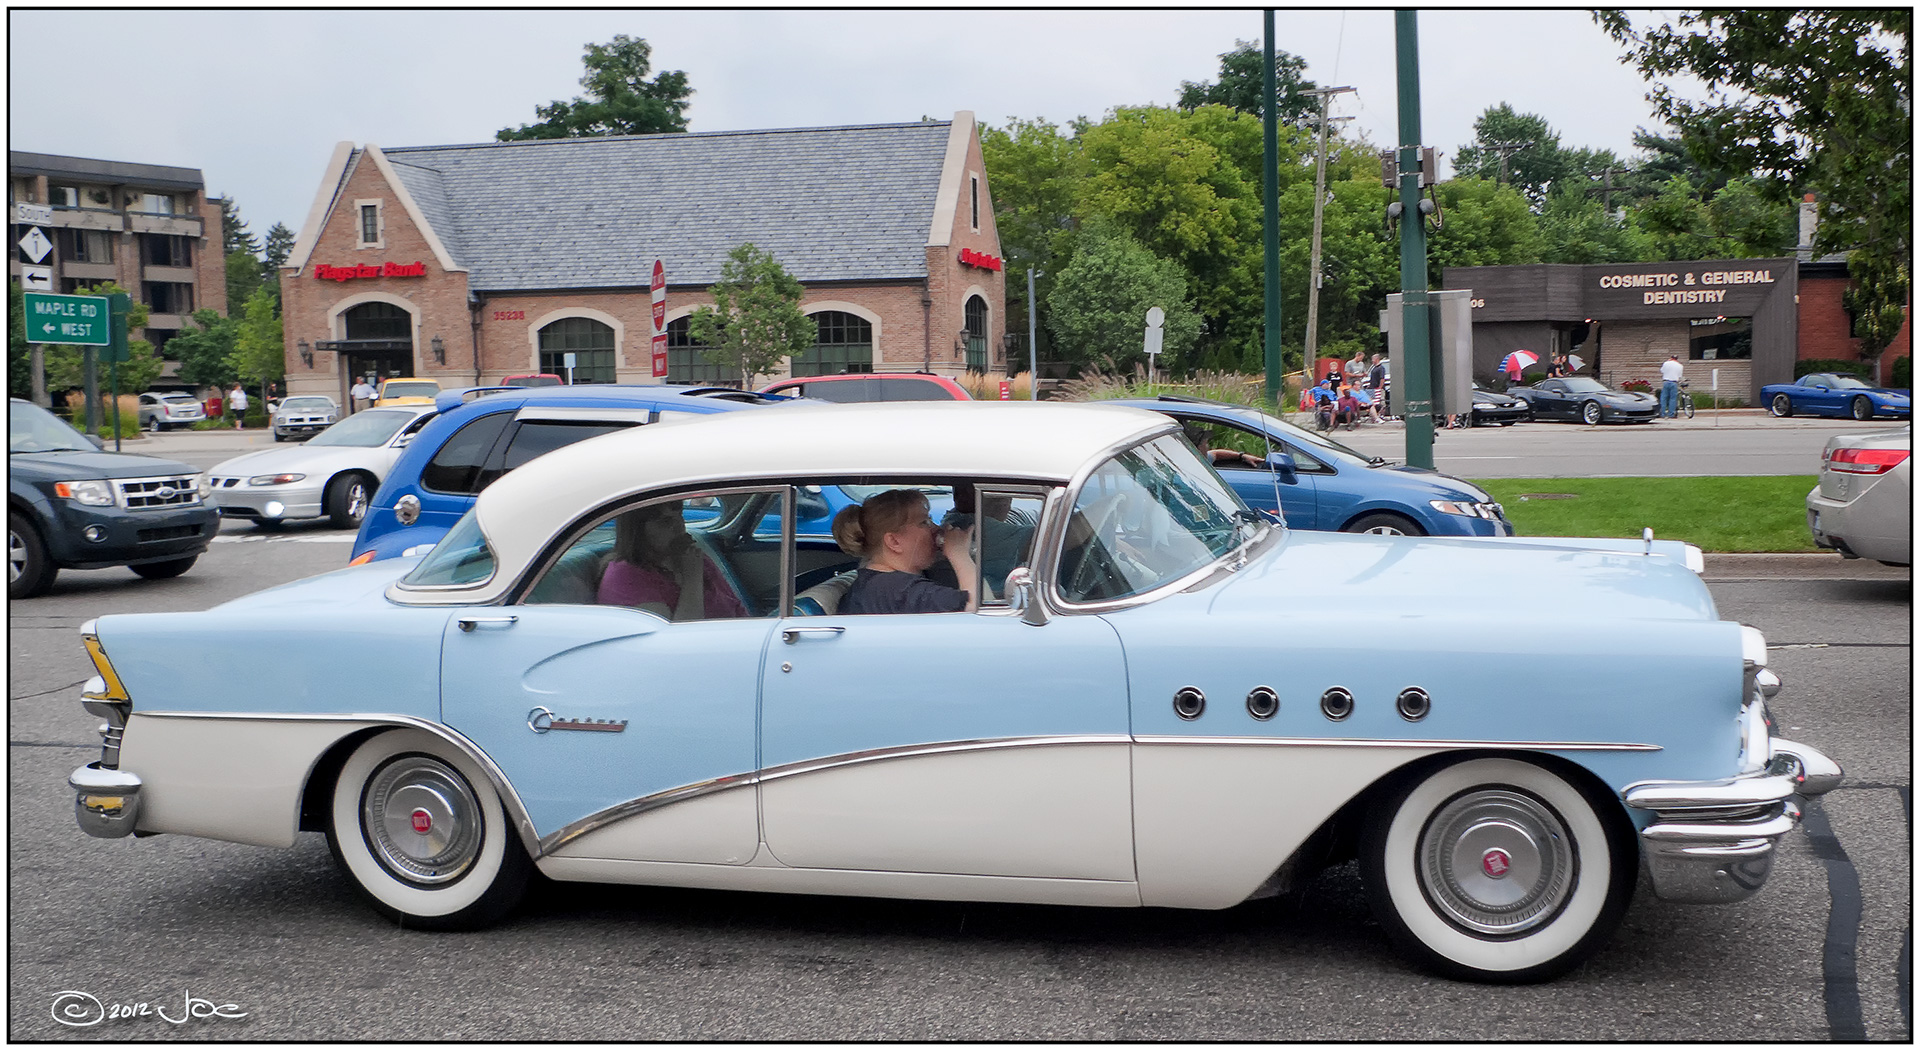
car, vehicle, motor vehicle, vintage car, cruise, dream, sedan, woodward, buick, 1955, nikcolorefex, century, antique car, hot rod, land vehicle, automobile make, automotive exterior, compact car, automotive design, luxury vehicle, full size car, custom car